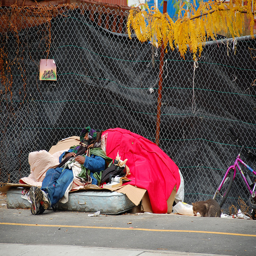
a person laying on a matress out doors near a gate
A man laying down on top of a pile of garbage.
A homeless man sleeping on an old mattress next to a fence.
there is a man sleeping on a mattress outside
A man sleeping on a mattress on a street on a fence.